Huayan Temple station

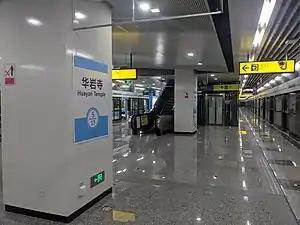

Huayan Temple Station is a station on Line 5 of Chongqing Rail Transit in Chongqing municipality, China. It is located in Jiulongpo District and opened in 2021.